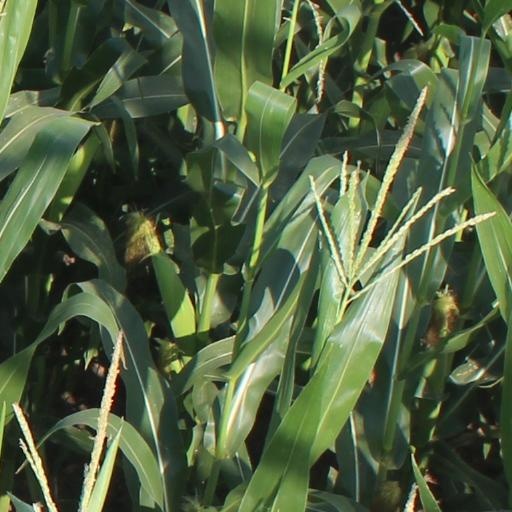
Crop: maize; corn